Lamprey

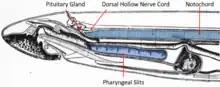
Lampreys are a part of the vertebrate group Cyclostomatous. The above illustration labels chordate synapomorphies found in lampreys. The notochord, dorsal hollow nerve cord, pituitary gland, pharyngeal slits, and post-anal tail (not depicted above) are all found in the lamprey.

Synapomorphies are certain characteristics that are shared over evolutionary history. Organisms possessing a notochord, a dorsal hollow nerve cord, pharyngeal slits, a pituitary gland/endostyle, and a post-anal tail during the process of their development are considered to be chordates. Lampreys contain these characteristics that define them as chordates. Lamprey anatomy is very different based on what stage of development they are in. The notochord is derived from the mesoderm and is one of the defining characteristics of a chordate. The notochord provides signaling and mechanical cues to help the organism when swimming. The dorsal nerve cord is another characteristic of lampreys that defines them as chordates. During development this part of the ectoderm rolls creating a hollow tube. This is often why it is referred to as the dorsal "hollow" nerve cord. The third chordate feature, which are the pharyngeal slits, are openings found between the pharynx or throat. Pharyngeal slits are filter feeding organs that help the movement of water through the mouth and out of these slits when feeding. During the lamprey's larval stage they feed by filter feeding. Once lampreys reach their adult phase they become parasitic on other fish, and these gill slits become very important in aiding in the respiration of the organism. The final chordate synapomorphy is the post anal-tail, which is muscular and extends behind the anus.